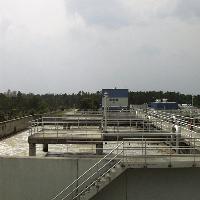
Weather: cloudy or overcast